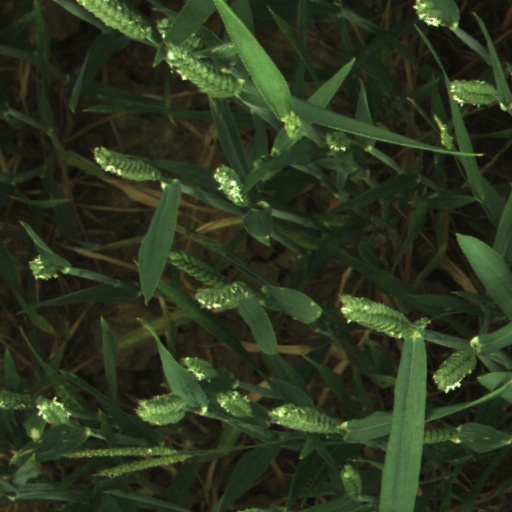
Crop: wheat